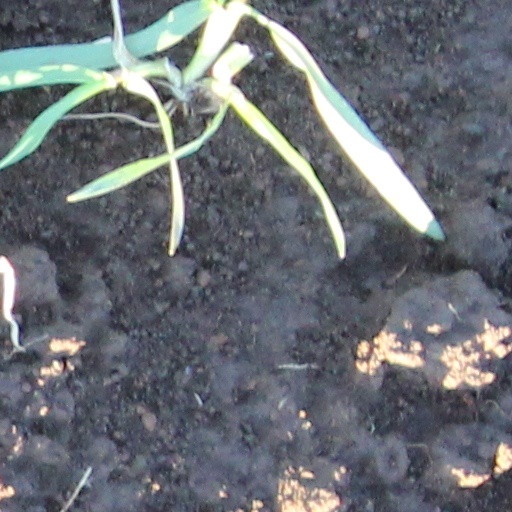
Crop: wheat